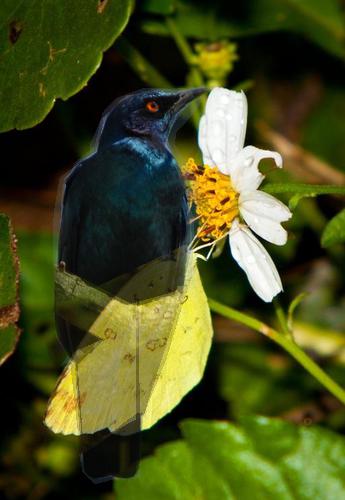
Bird species: Cape_Glossy_Starling
Bird type: landbird
Background: land